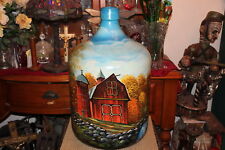
Waste category: glass